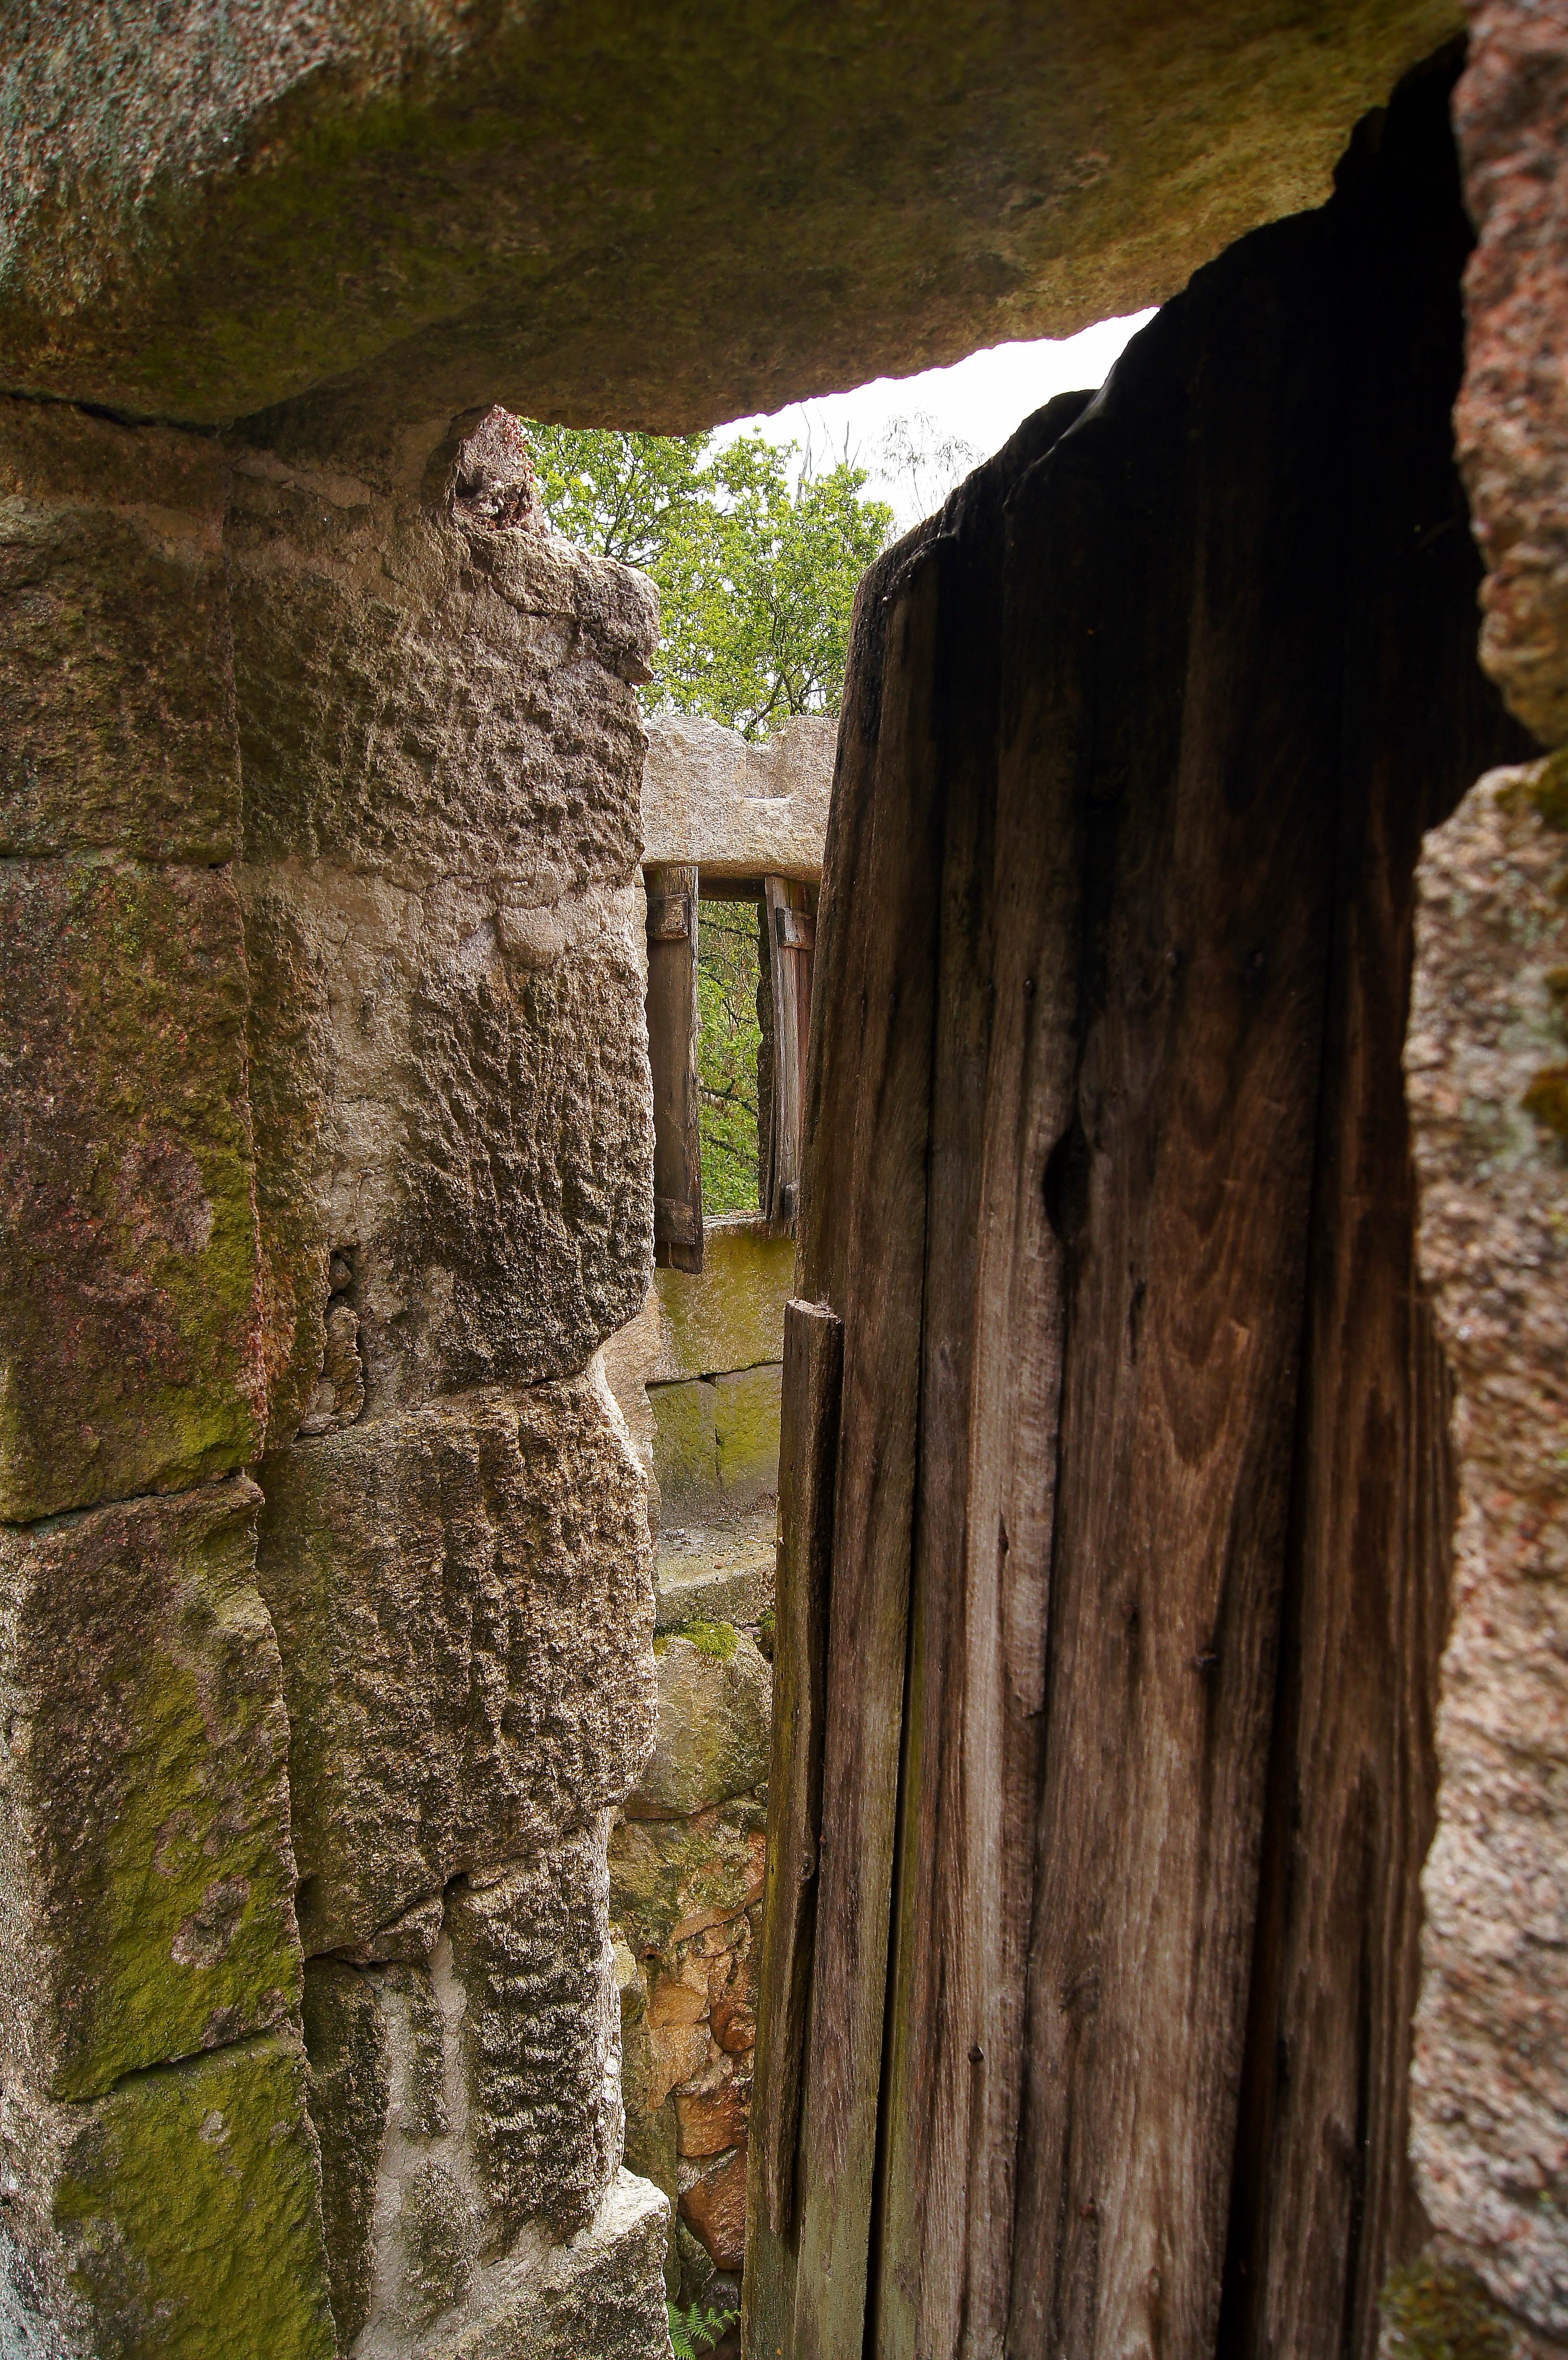
tree, rock, wood, wall, formation, arch, rural, terrain, temple, ruins, casa, galicia, pontevedra, ggl1, cotobade, sonya55, porta, penizas, ancient history